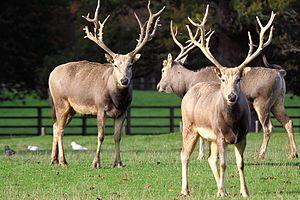
Le cerf du père David est un cervidé qui ne vit plus qu'en captivité. Il vivait dans des zones humides où il pâturait l'herbe et les plantes aquatiques. Il est originaire des plaines du nord-est et du centre-ouest de la Chine.